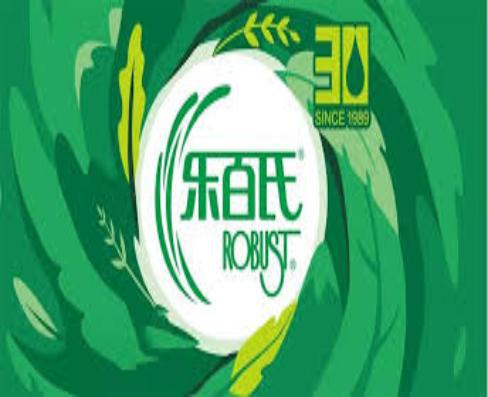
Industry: Food